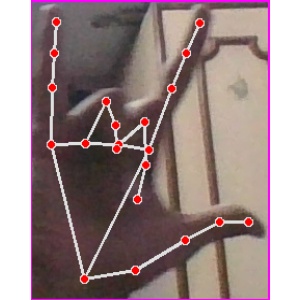
अक्षर: व